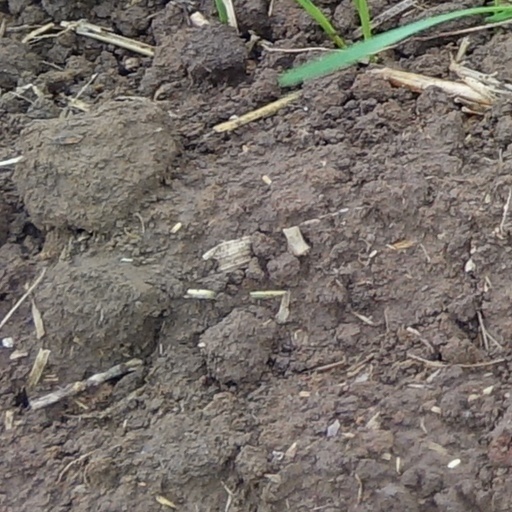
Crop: wheat